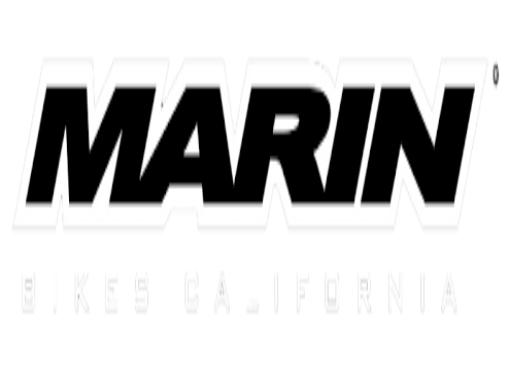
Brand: marin bikes
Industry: Transportation